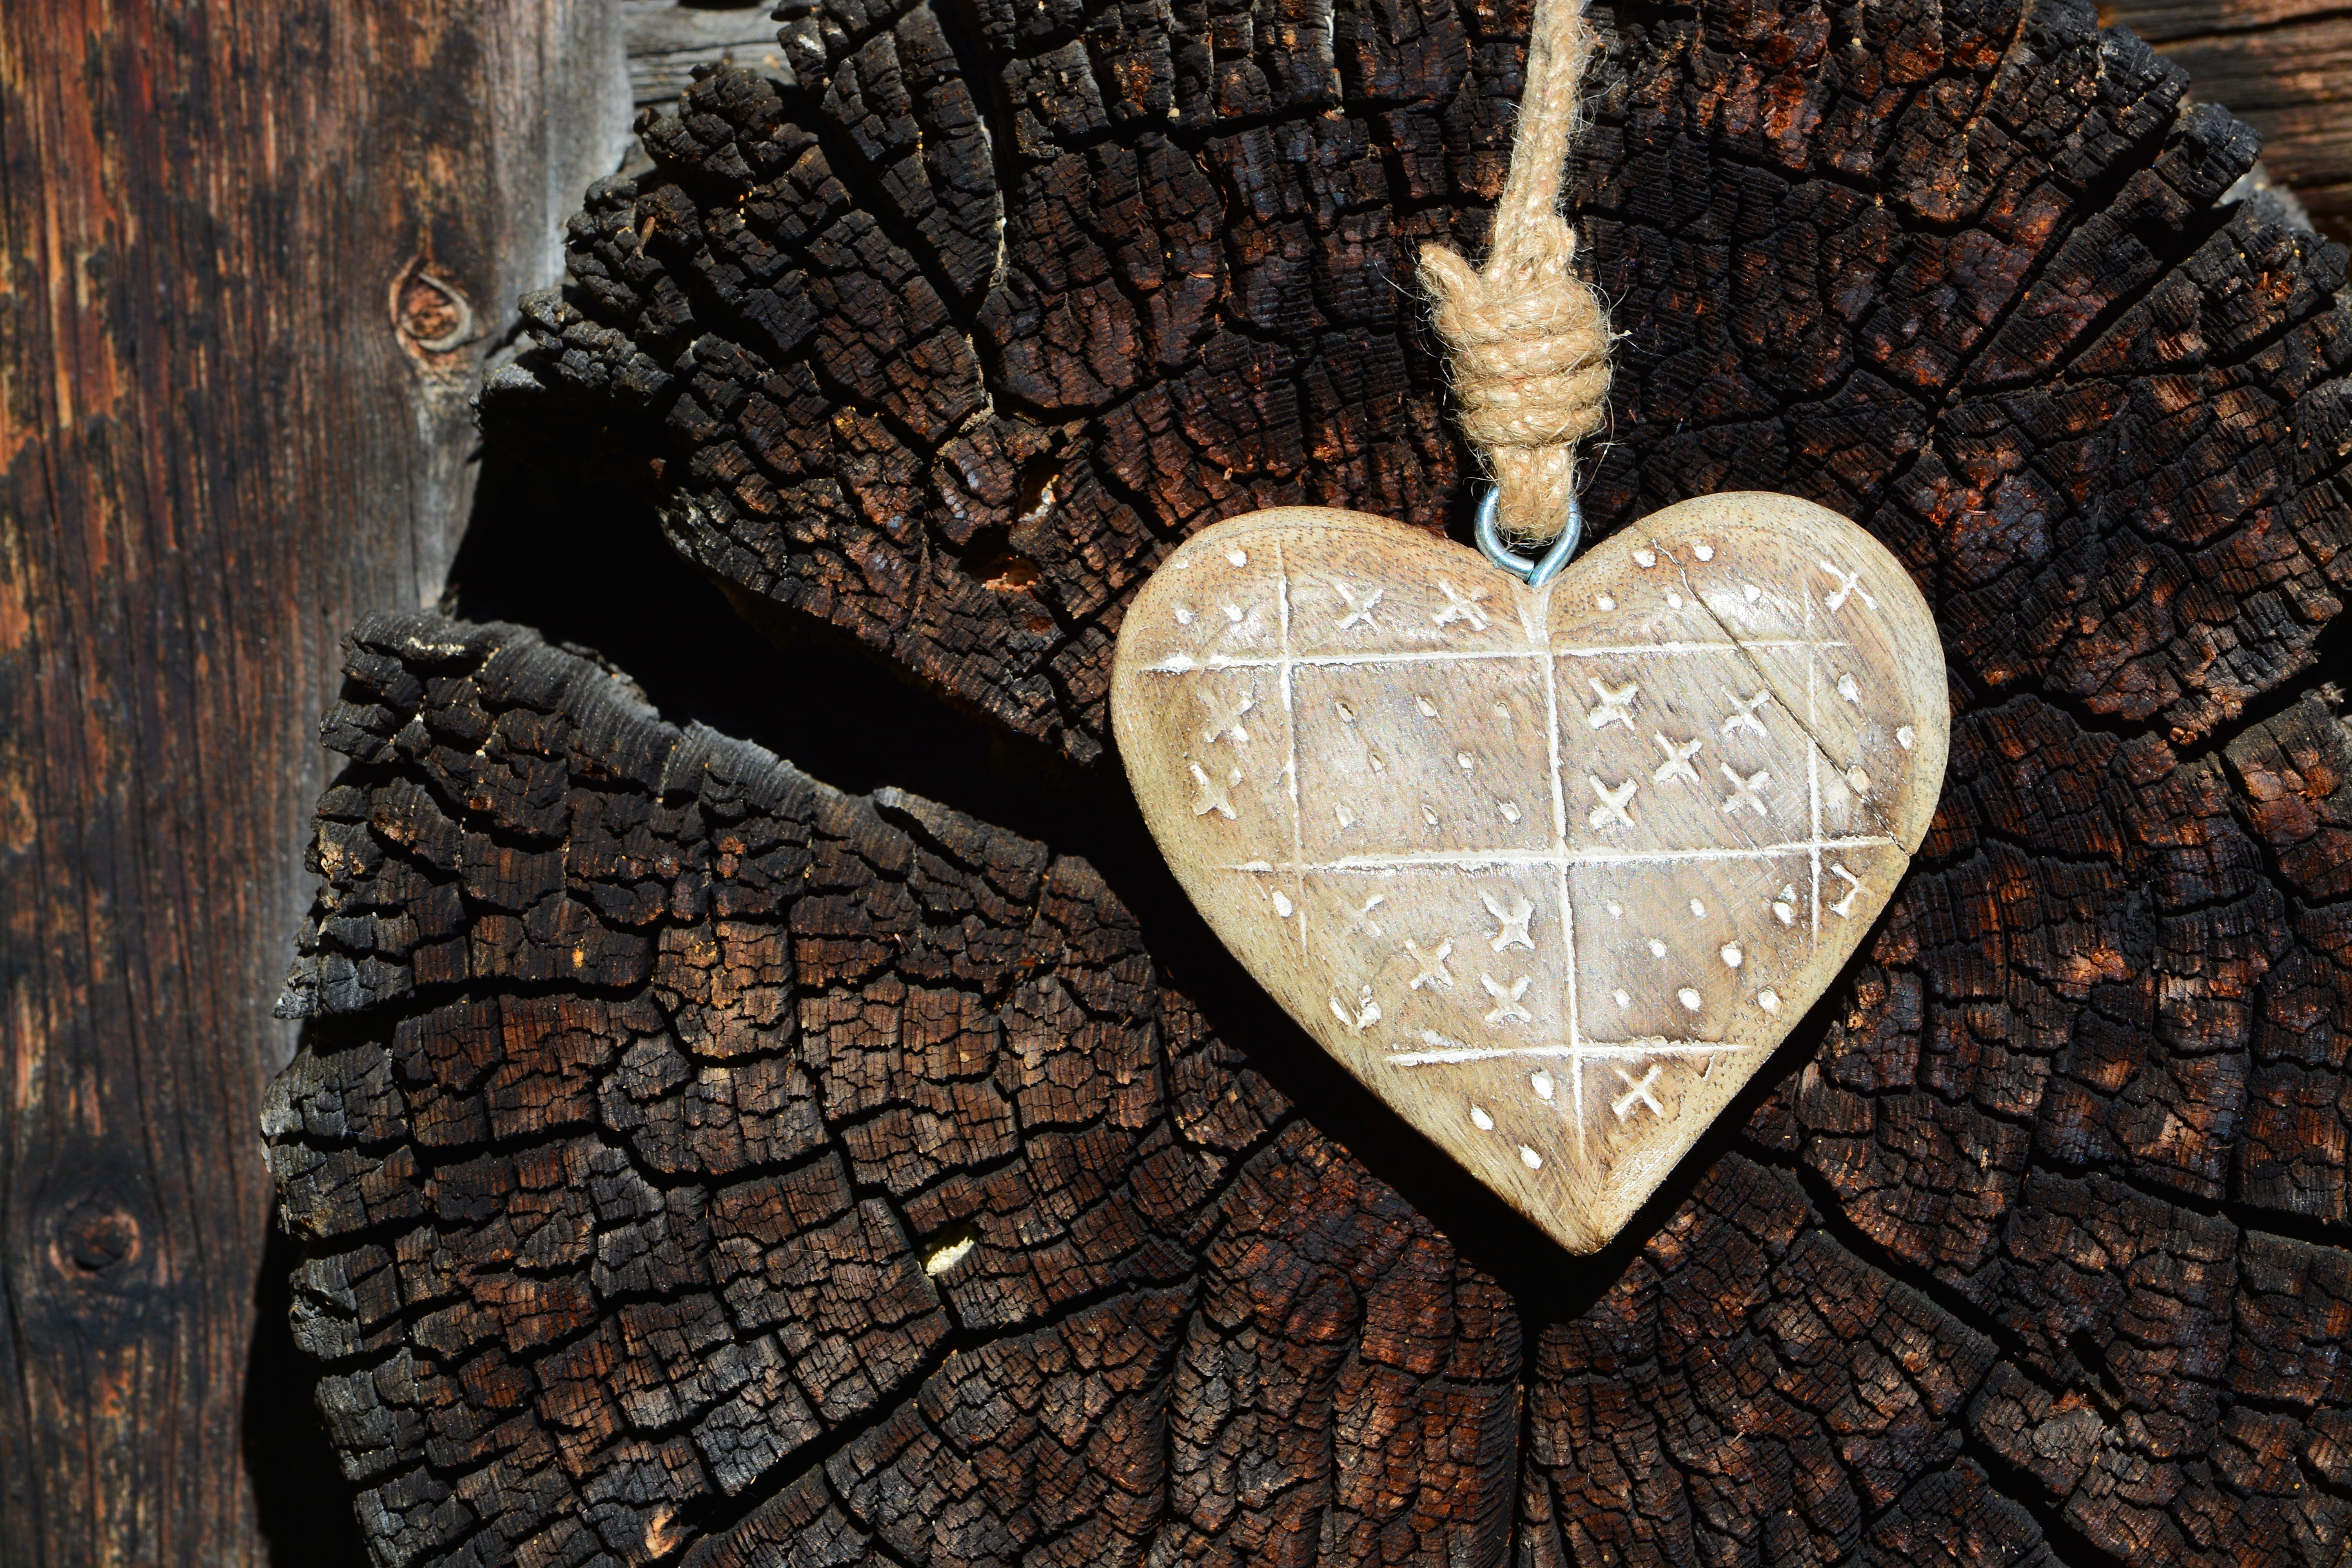
wood, leaf, heart, wooden structure, art, organ, carving